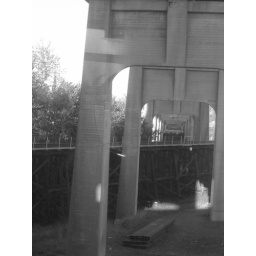
train tracks under the bridge